Iceberg

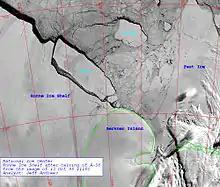
The calving of Iceberg A-38 off Filchner-Ronne Ice Shelf

where "m" is the iceberg mass, "v" the drift velocity, and the variables "f", "k", and "F" correspond to the Coriolis force, the vertical unit vector, and a given force. The subscripts a, w, r, s, and p correspond to the air drag, water drag, wave radiation force, sea ice drag, and the horizontal pressure gradient force.